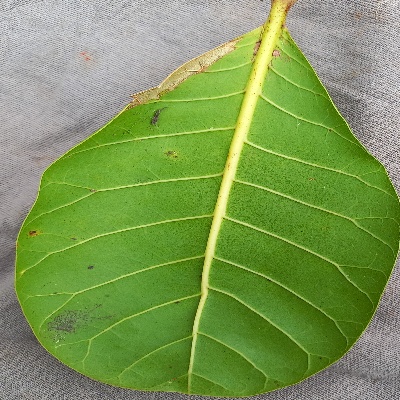
Crop: Cashew
Condition: anthracnose